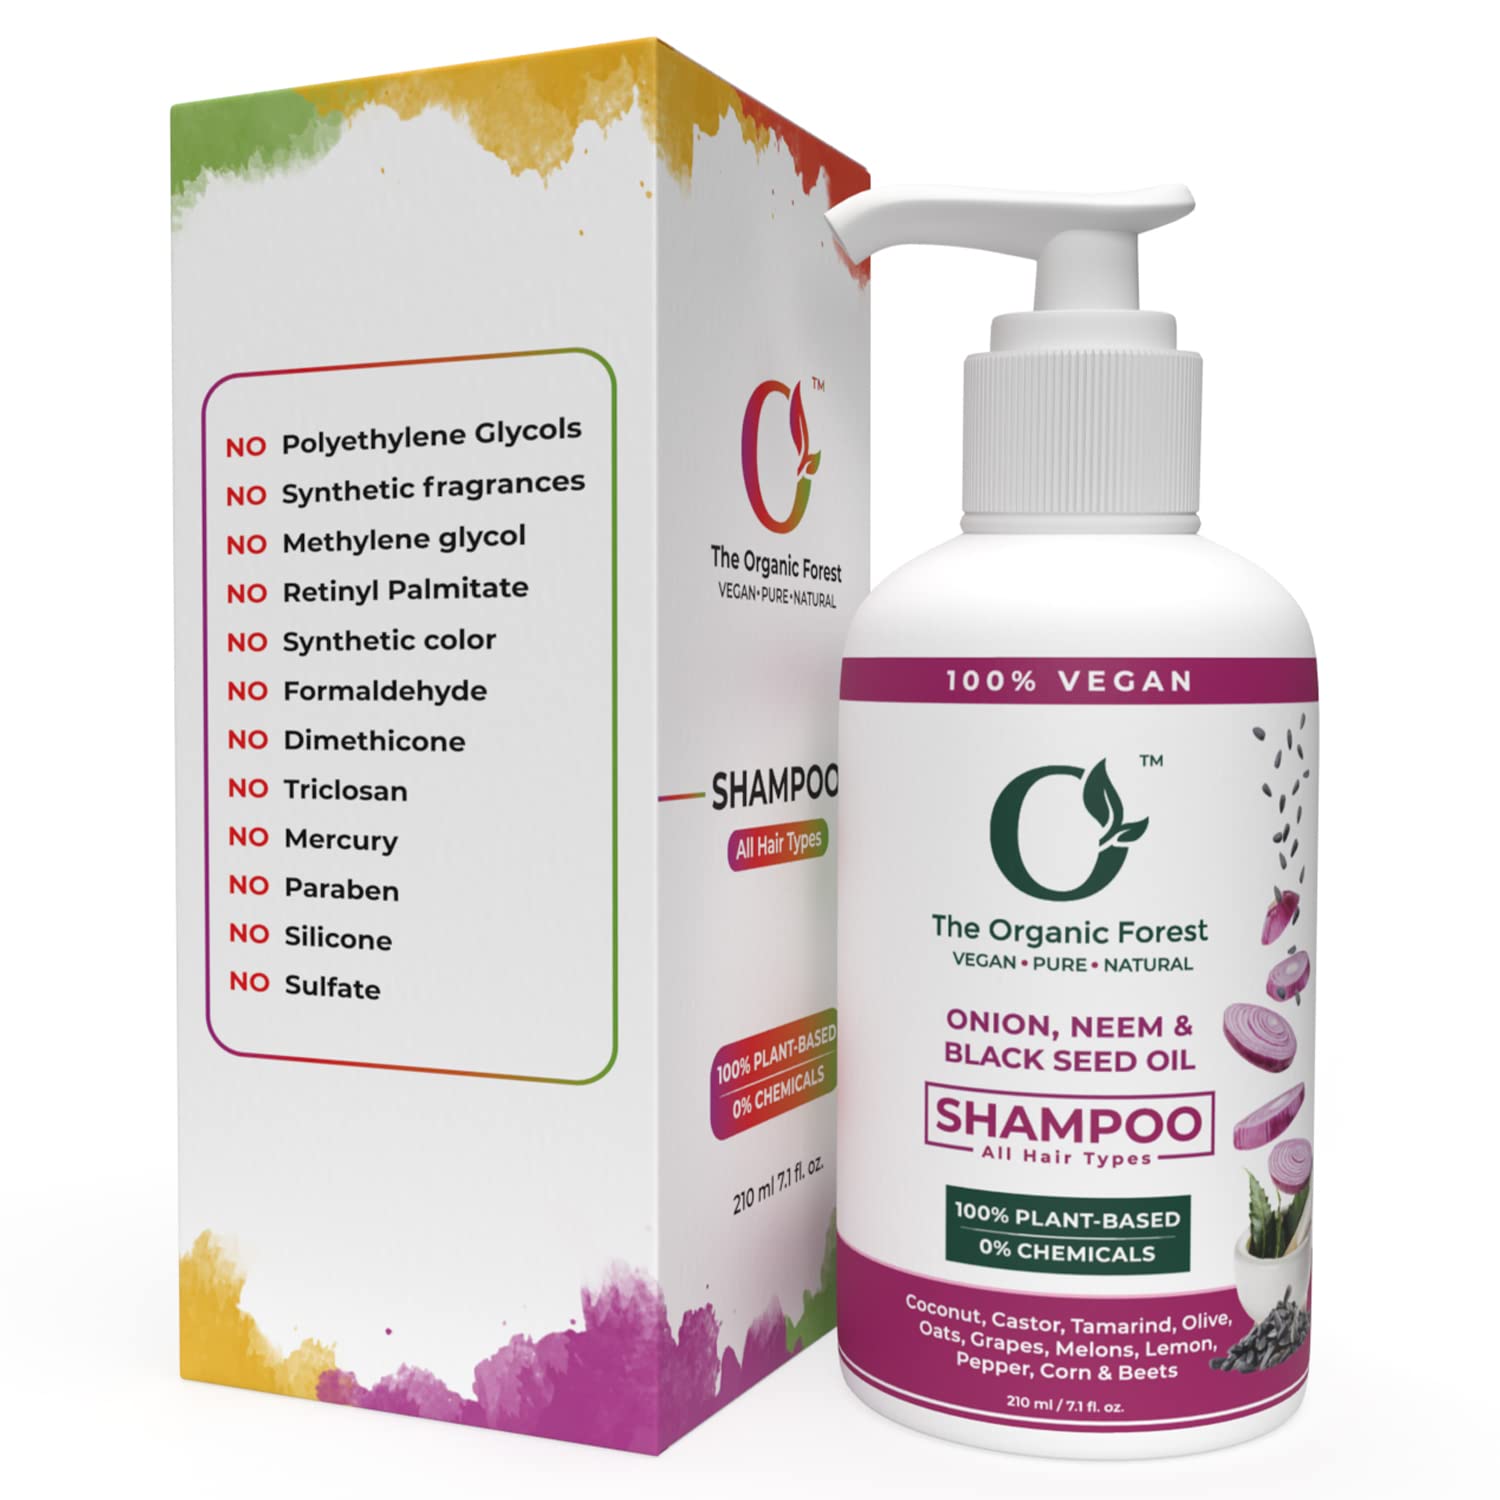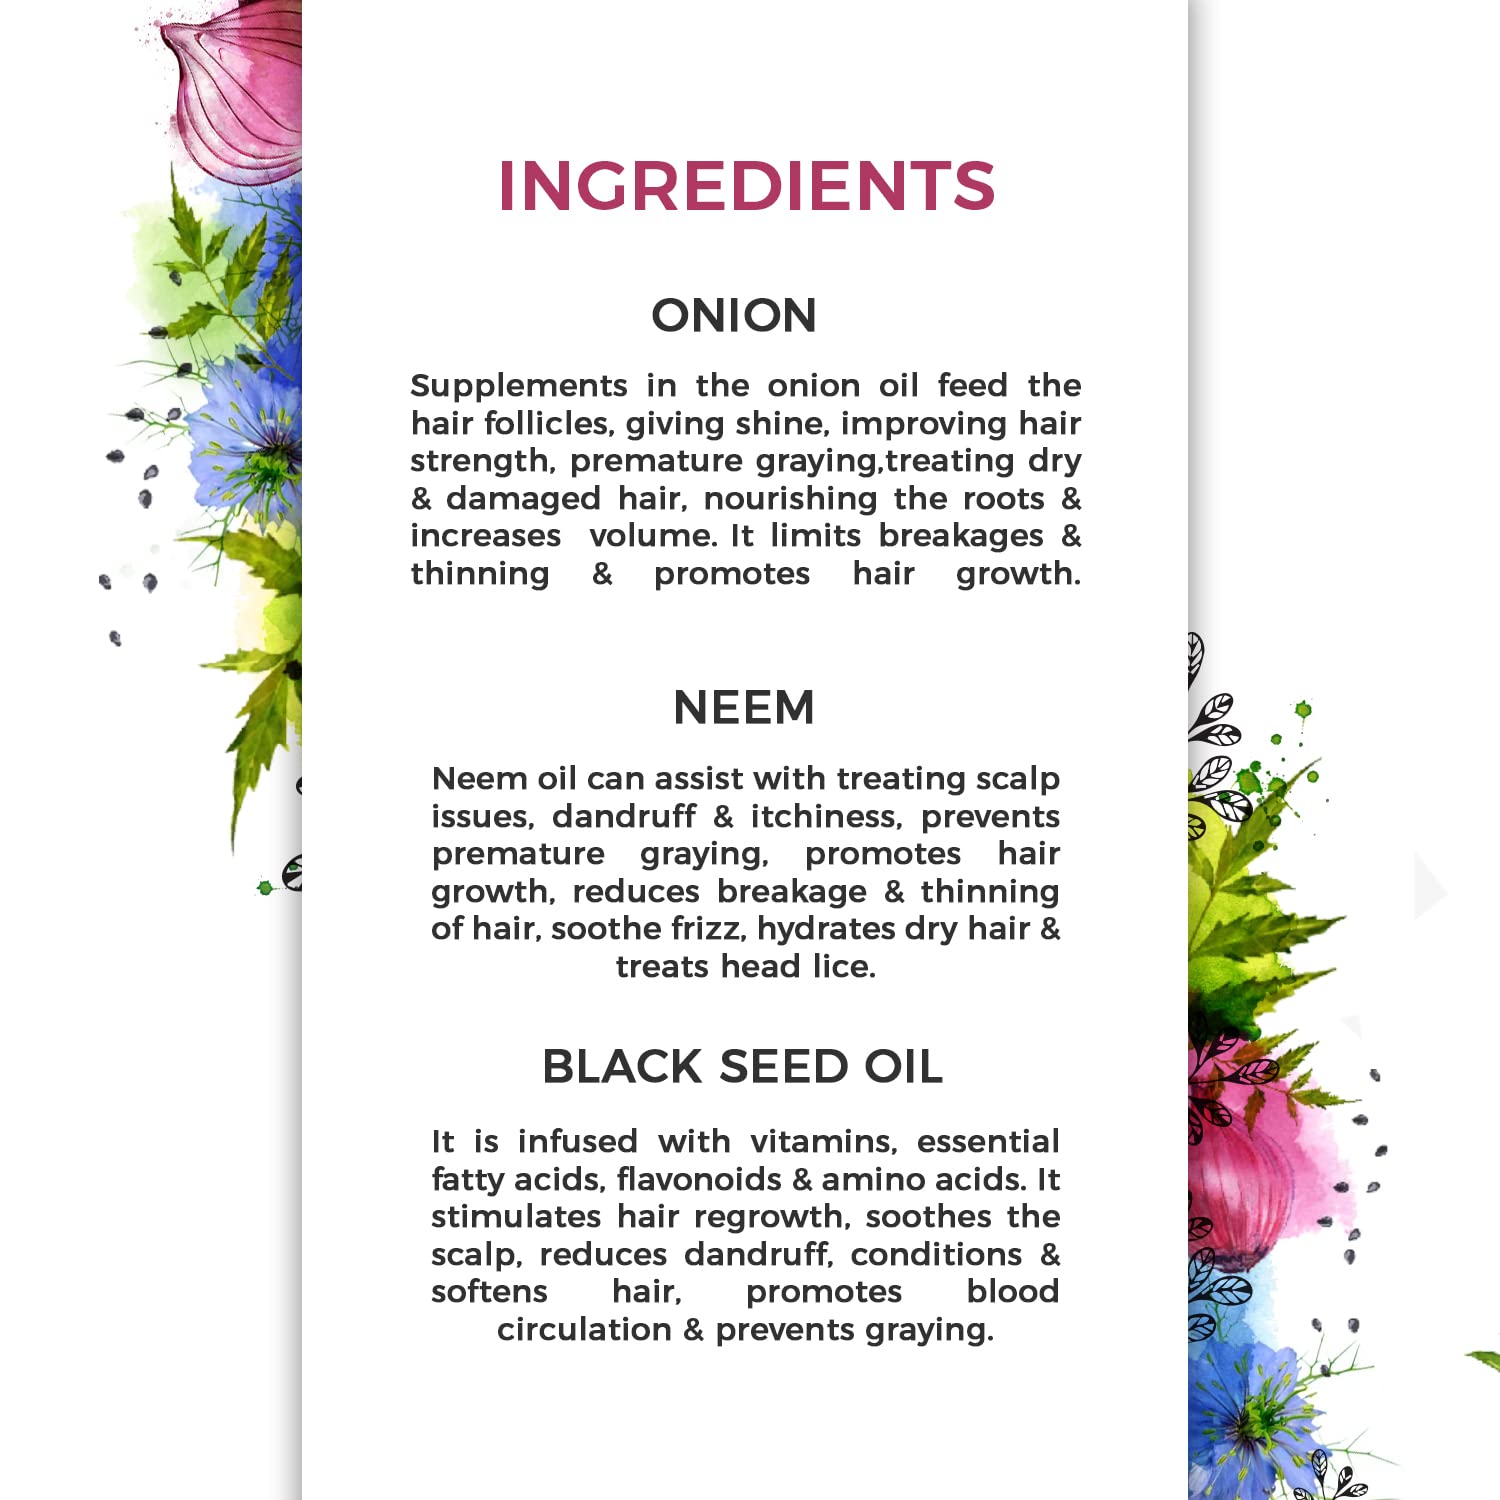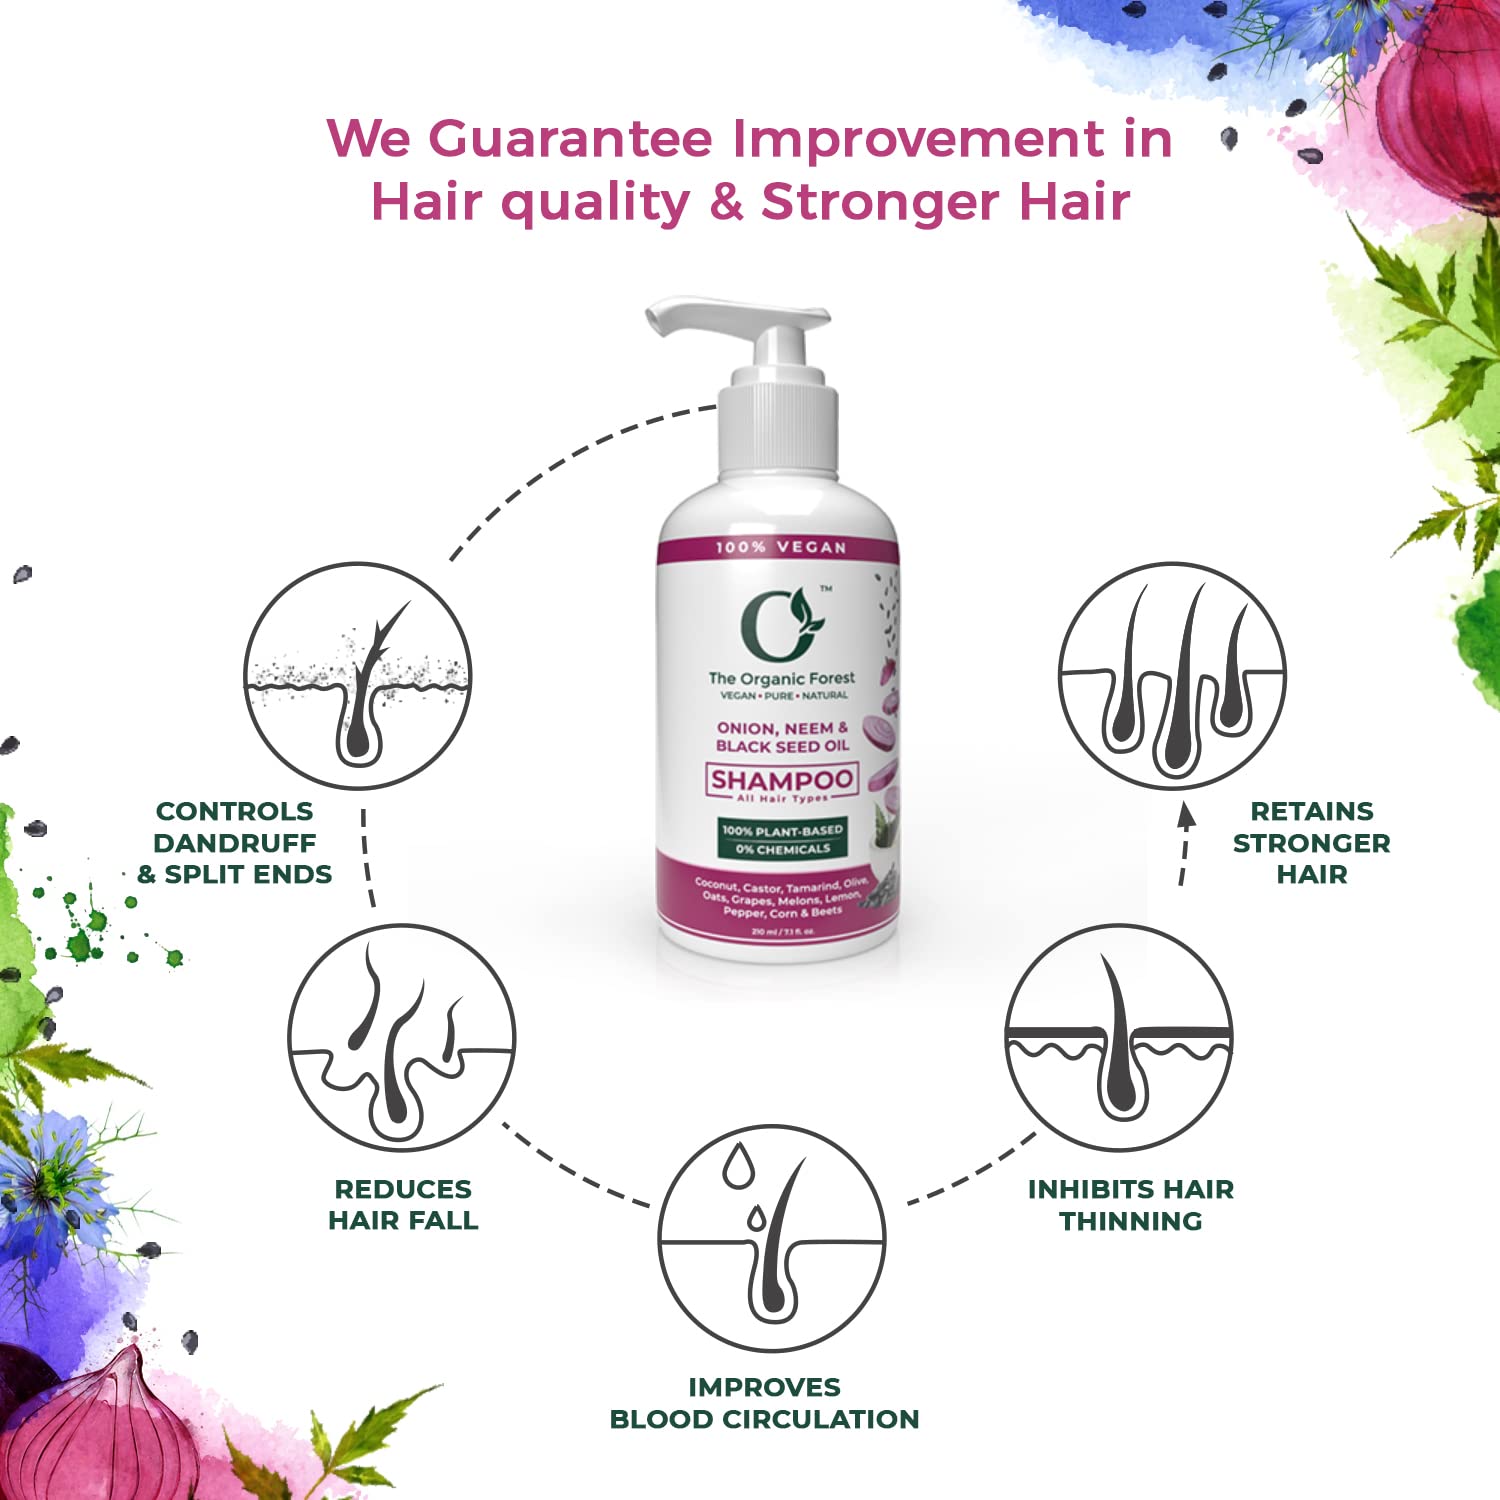
Organic Forest 100% Vegan Onion Shampoo with Neem and Black Seed Oil | Hair Growth Shampoo for Women and Men | Sulphate and Paraben Free Shampoo for All Hair Types | 7.1 fl.oz.
Category: All Beauty
The Organic Forest's products are 100% Chemical Free and are made only from Sustainably Sourced, Free of Chemicals & Nutrients Enriched Ingredients. Onion, Neem & Black Seed Oil Shampoo is made after a year-long thorough research of each & every ingredient we have used. Onion: Supplements in the onion oil feed the hair follicles, giving shine, improving hair strength, premature graying, treating dry & damaged hair, nourishing the roots & increases volume. It limits breakages & thinning & promotes hair growth. Neem: Neem oil can assist with treating scalp issues, dandruff & itchiness, prevents premature graying, promotes hair growth, reduces breakage & thinning of hair, soothe frizz, hydrates dry hair & treats head lice. Black Seed Oil: It is infused with vitamins, essential fatty acids, flavonoids & amino acids. It stimulates hair regrowth, soothes the scalp, reduces dandruff, conditions & softens hair, promotes blood circulation & prevents graying.
Features: 🌱WHY VEGAN?: Genuine vegan products like ours are made with ingredients derived only from plants and contain no harmful chemicals. Cleaner ingredients absorb, nourish, and restore much better without the after-effects of regular products. | 🌱ONION, NEEM & BLACK SEED OIL: This magical mix of the super ingredients acts as a tonic full of nutrients for your hair. You will see an instant difference in the texture and health of your hair. | 🌱SPECIAL BENEFITS: Our Vegan Onion Shampoo keeps the pH in your hair & scalp balanced, makes your hair soft & shiny, prevents hair loss, reduces dandruff, fights itchiness, prevents premature graying, prevents split ends breakage & encourages stronger hair. | 🌱ZERO CHEMICAL PROMISE (Not Just Parabens & Sulfates): All our products are free of mineral oil, synthetic fragrances, phthalates, triclosan, formaldehyde-releasing preservatives, polyethylene glycol aka PEGs., sodium lauryl sulfate (SLS)/Sodium Laureth sulfate (SLES), dimethicone and many more.